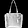
Label: Bag